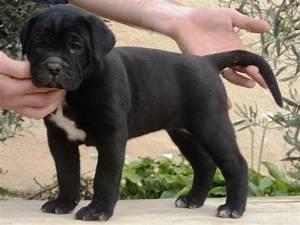
dog